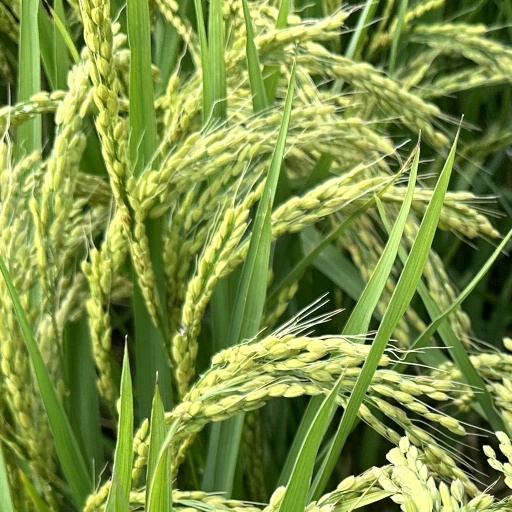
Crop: rice